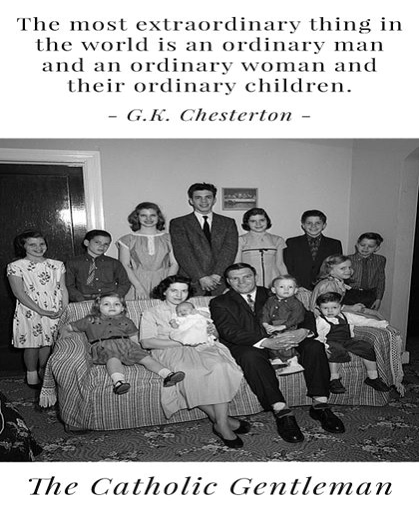
nothing more beautiful than a faithful family .